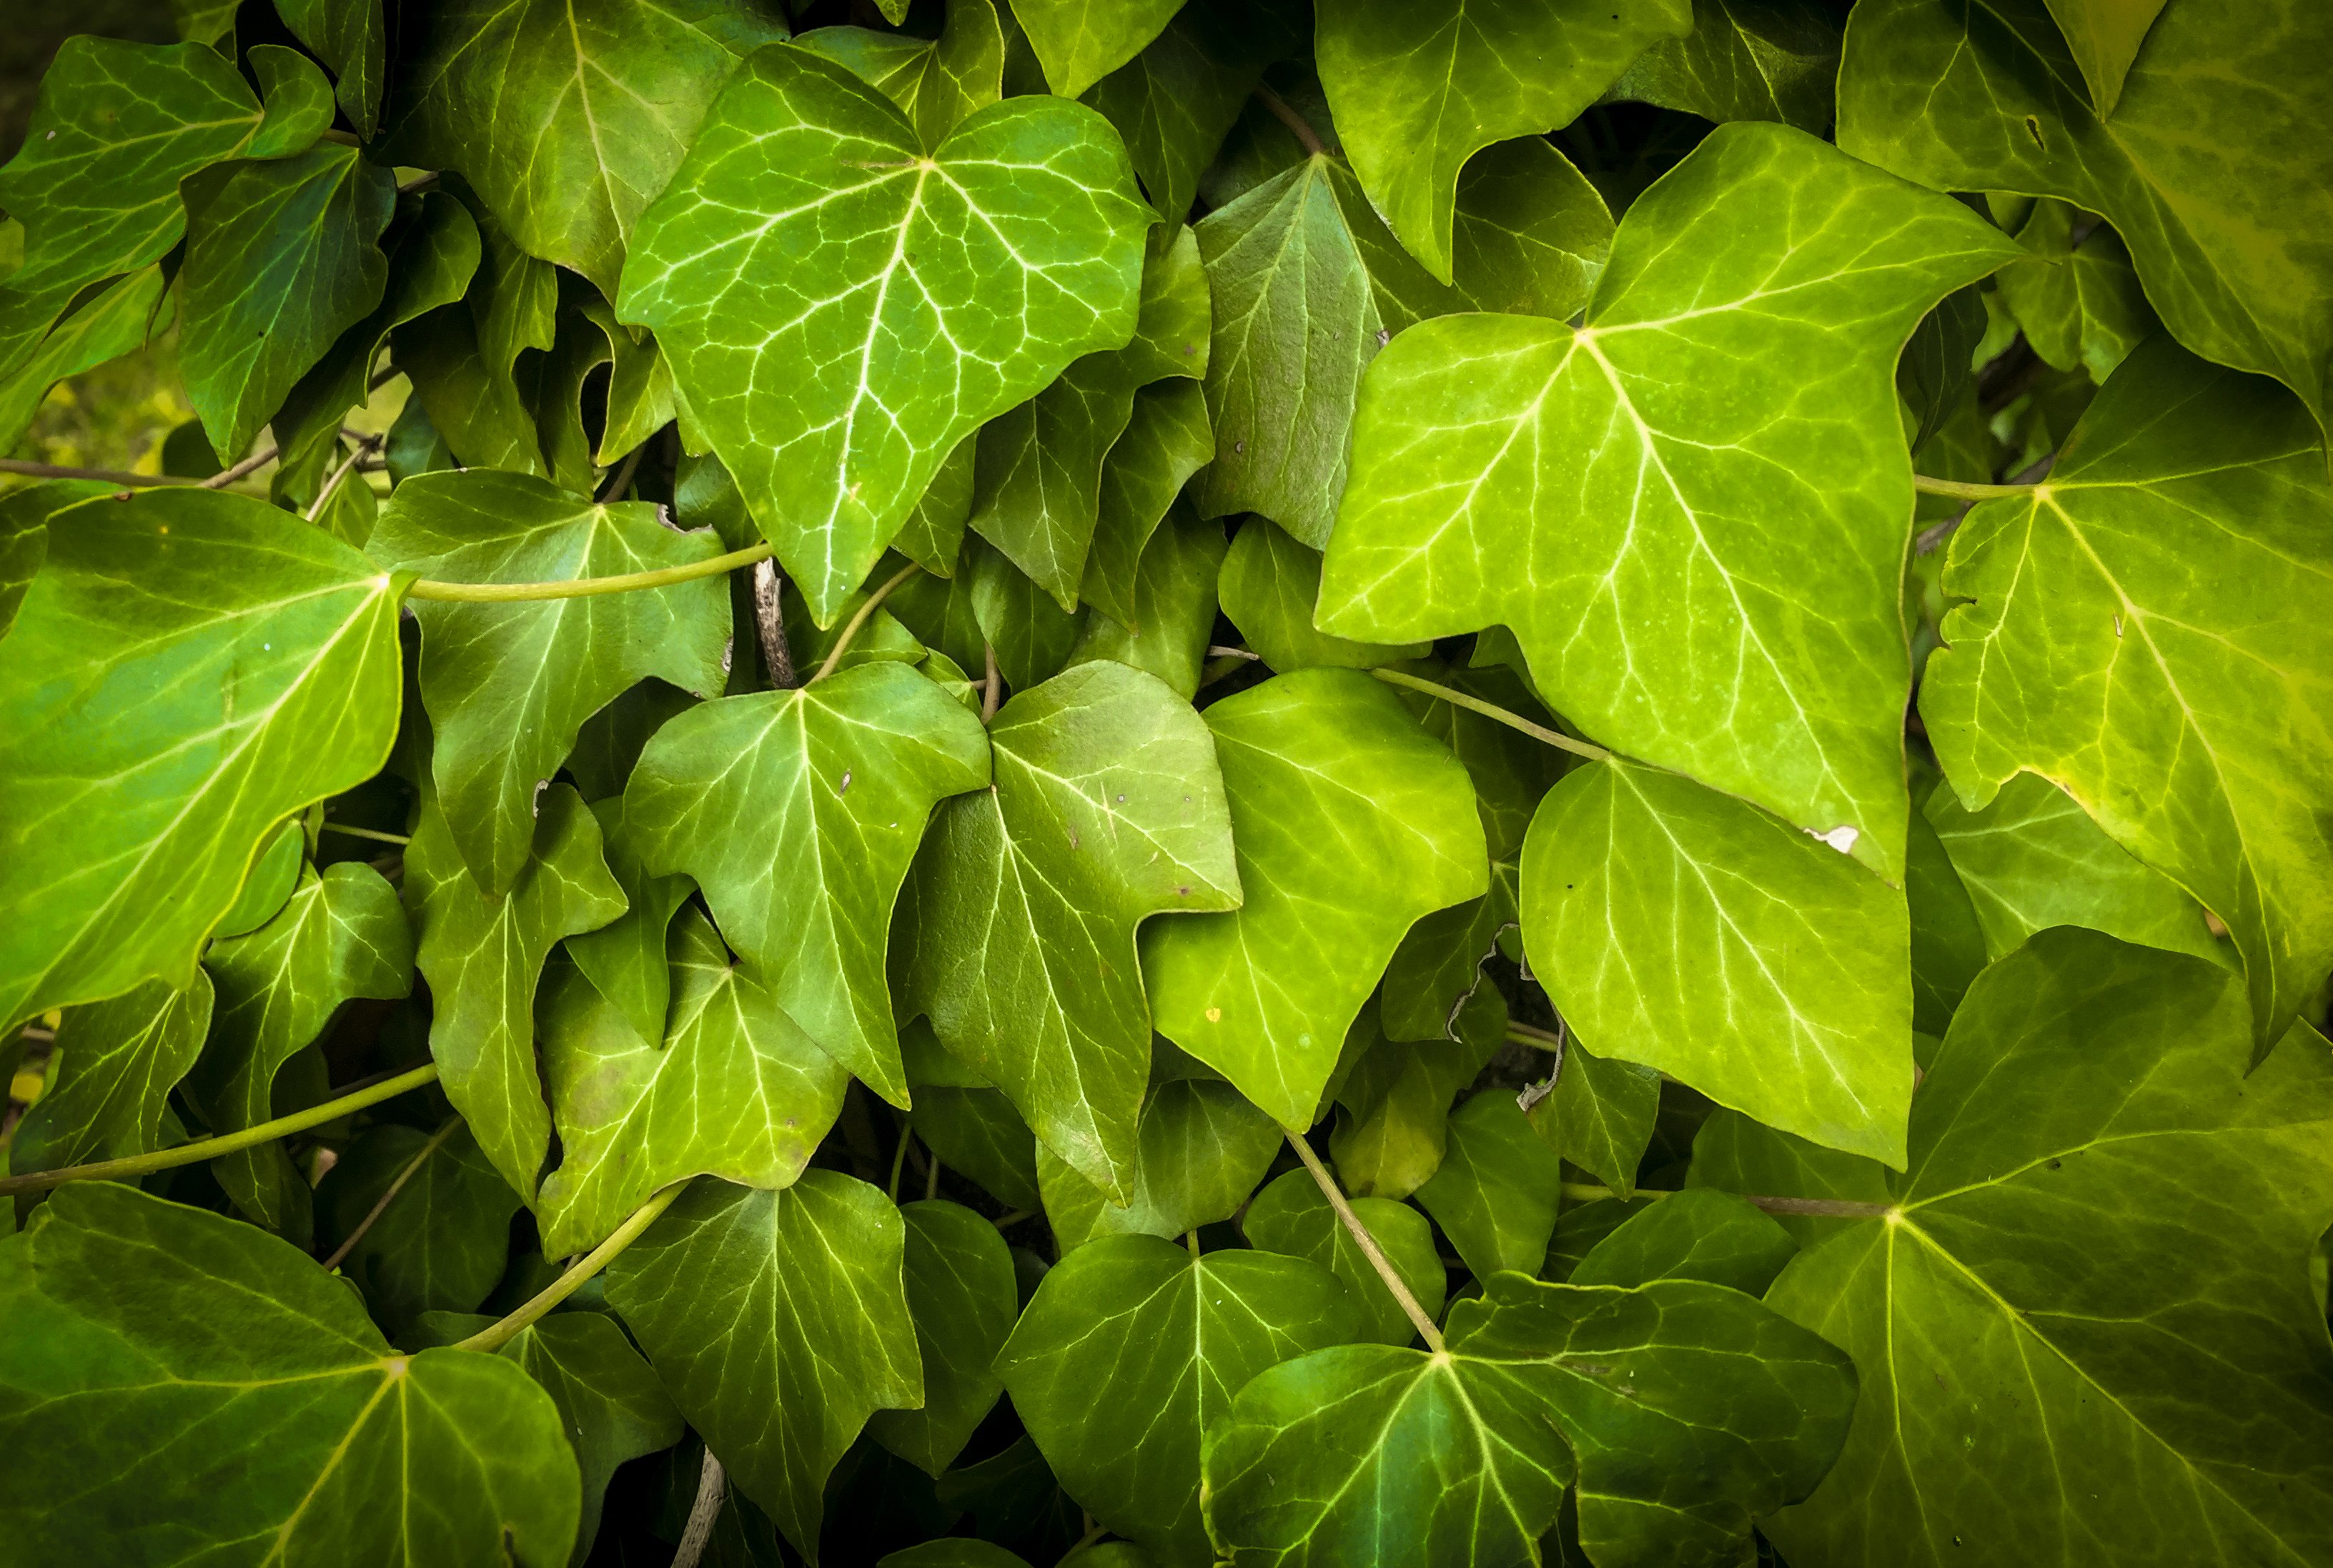
tree, nature, branch, plant, leaf, flower, pattern, green, produce, ivy, natural, botany, flora, plants, leaves, shrub, leafs, deciduous, details, backgrounds, closeups, flowering plant, annual plant, woody plant, land plant, apiales, ivy family